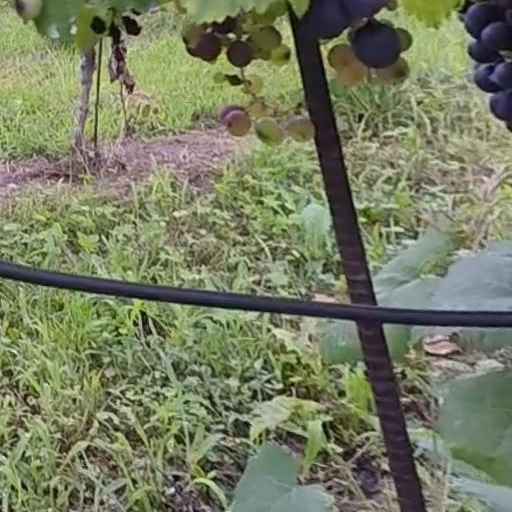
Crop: grape